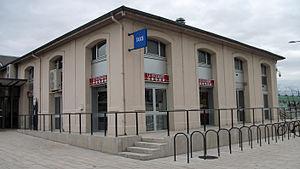
Aile sud-ouest du bâtiment voyageurs de la gare de Vichy abritant désormais le kiosque Vichy Val d'Allier - MobiVie - Trans'Allier - SNCF, mis en service le 19 février 2014. Devant, un parking de 40 places (20 arceaux). 1 seul vélo stationne devant.
MobiVie est le nom du réseau de transport en commun de Vichy Communauté. Il couvre six communes sur les trente-neuf que compte la communauté d'agglomération en 2018, et est exploité par Transdev Vichy depuis le 1ᵉʳ septembre 2018.
La gare de Vichy est une gare ferroviaire française de la ligne de Saint-Germain-des-Fossés à Darsac, située sur le territoire de la commune de Vichy, dans le département de l'Allier et la région Auvergne-Rhône-Alpes. Mise en service en 1862 pour les cures de Napoléon III puis modernisée en 1977, elle a retrouvé son aspect d'origine entre 2007 et 2009 à l'occasion de travaux de rénovation.